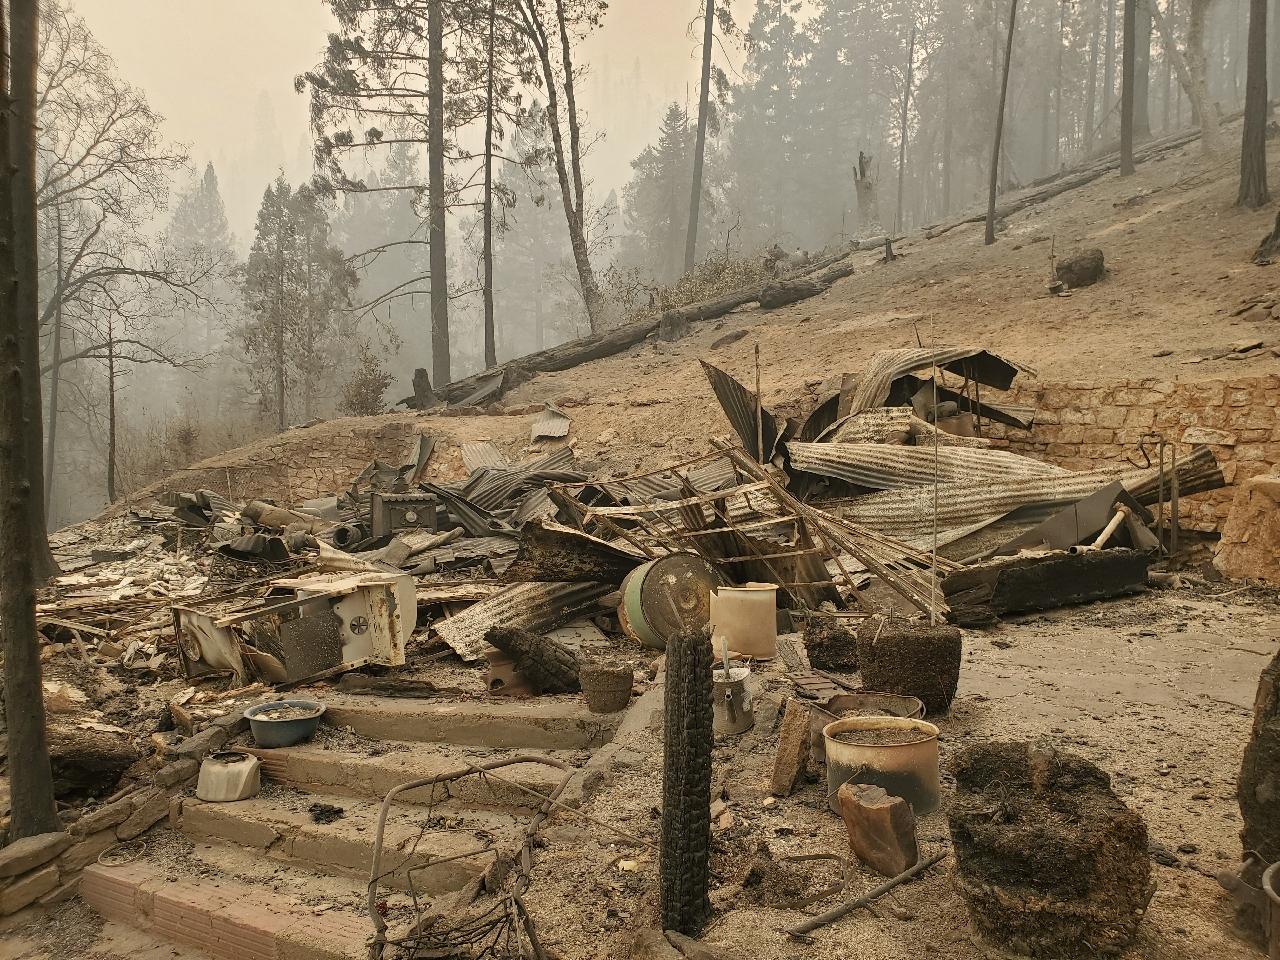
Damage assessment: destroyed